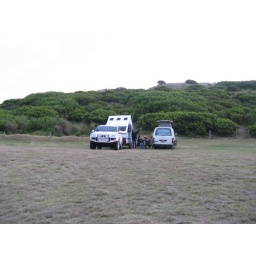
OK, there were other people nearby but we OWNED this patch of grass in the sand dunes.